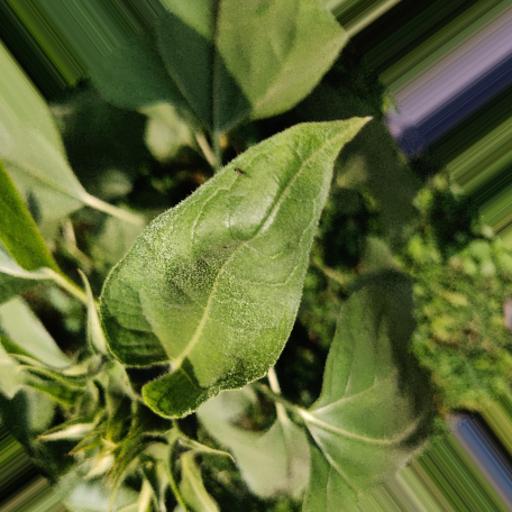
Label: Fresh_leaf